Mass media in Mongolia

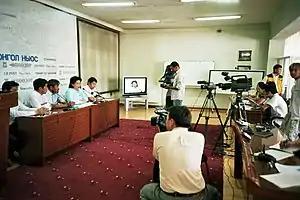
Mongolian media interviewing the opposition Mongolian Green Party. The media has gained significant freedoms since democratic reforms initiated in the 1990s.

The mass media in Mongolia refers to the print, broadcast and online media in Mongolia. Since the collapse of the Soviet style system in 1990, the media has undergone large reforms which have allowed greater diversity and freedom of the press which make it one of the most free in the region. Censorship of media outlets is forbidden under the 1998 Media Freedom Law. In its 2013 report, Reporters Without Borders classified the media environment as 98th out of 179, with 1st being most free.